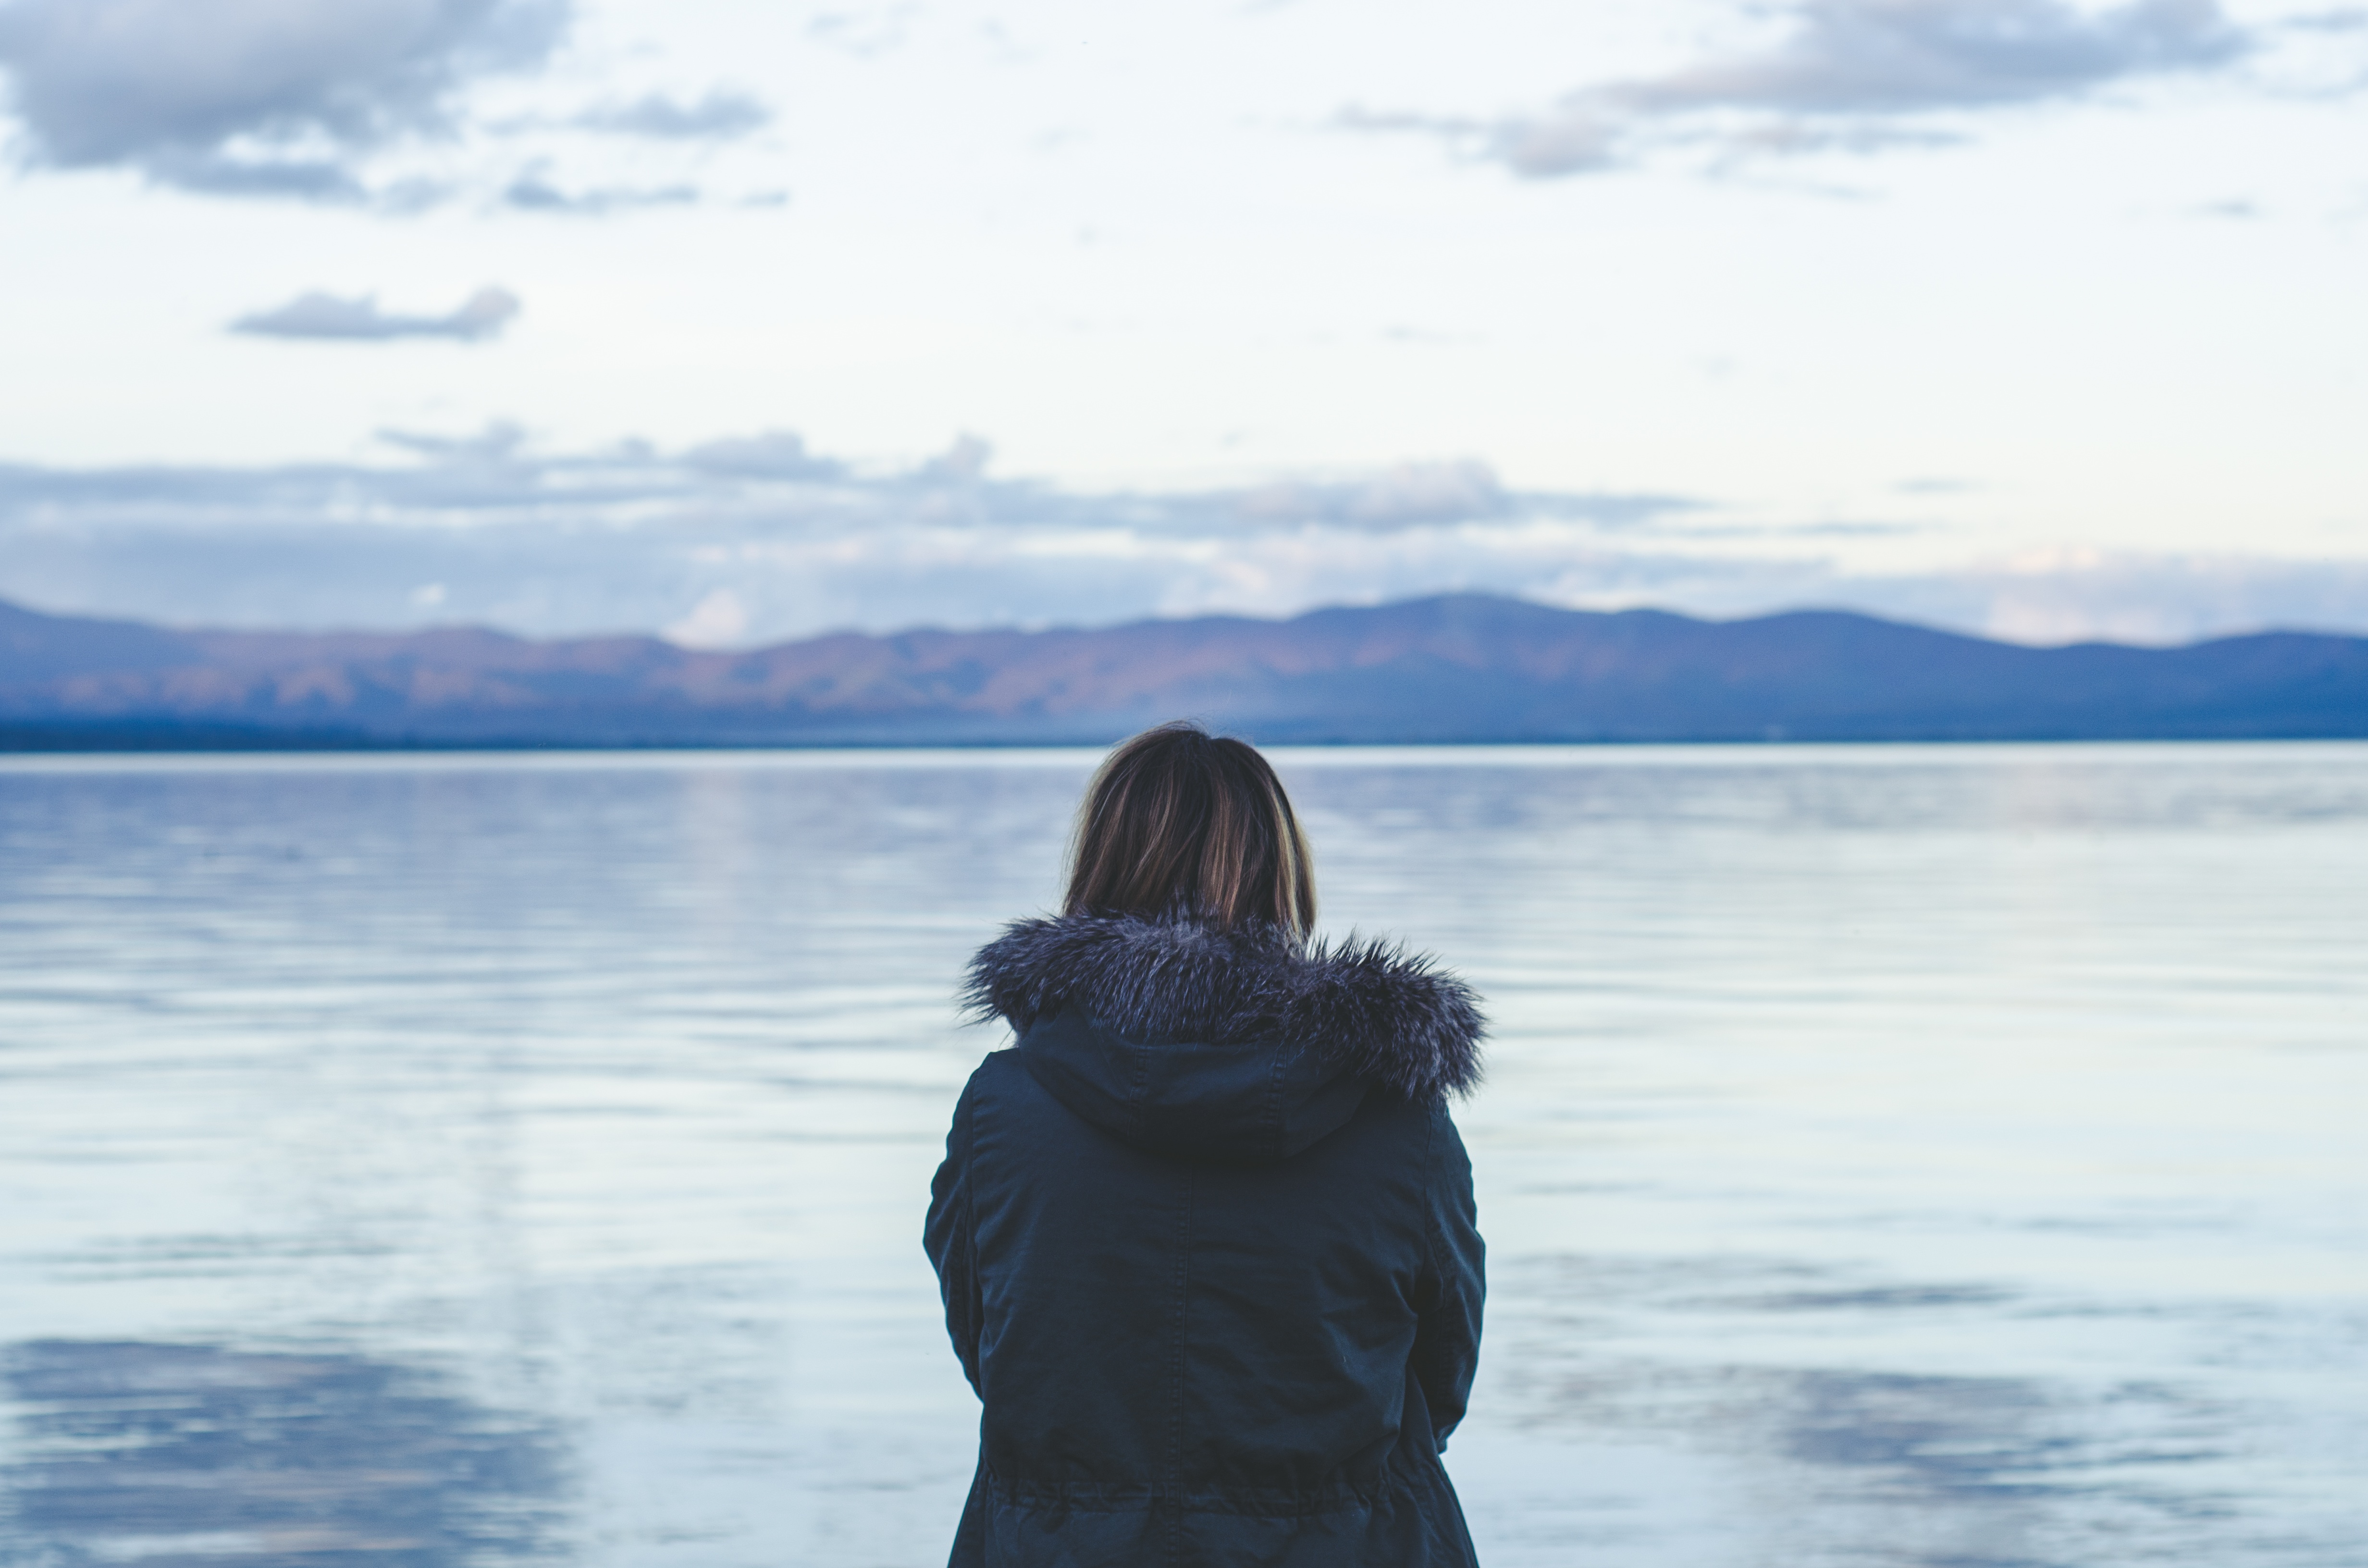
beach, sea, coast, water, ocean, horizon, morning, shore, wave, ice, arctic